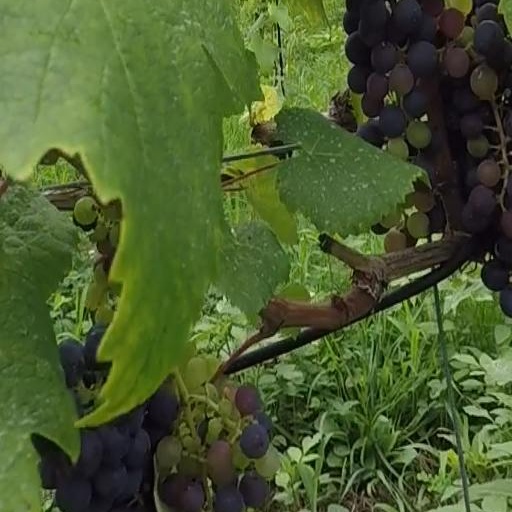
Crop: grape